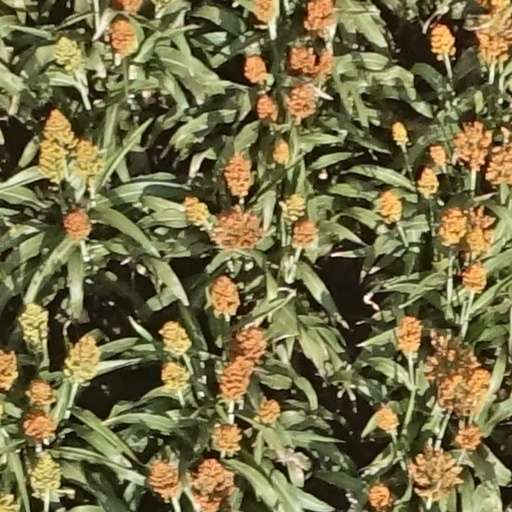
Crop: sorghum